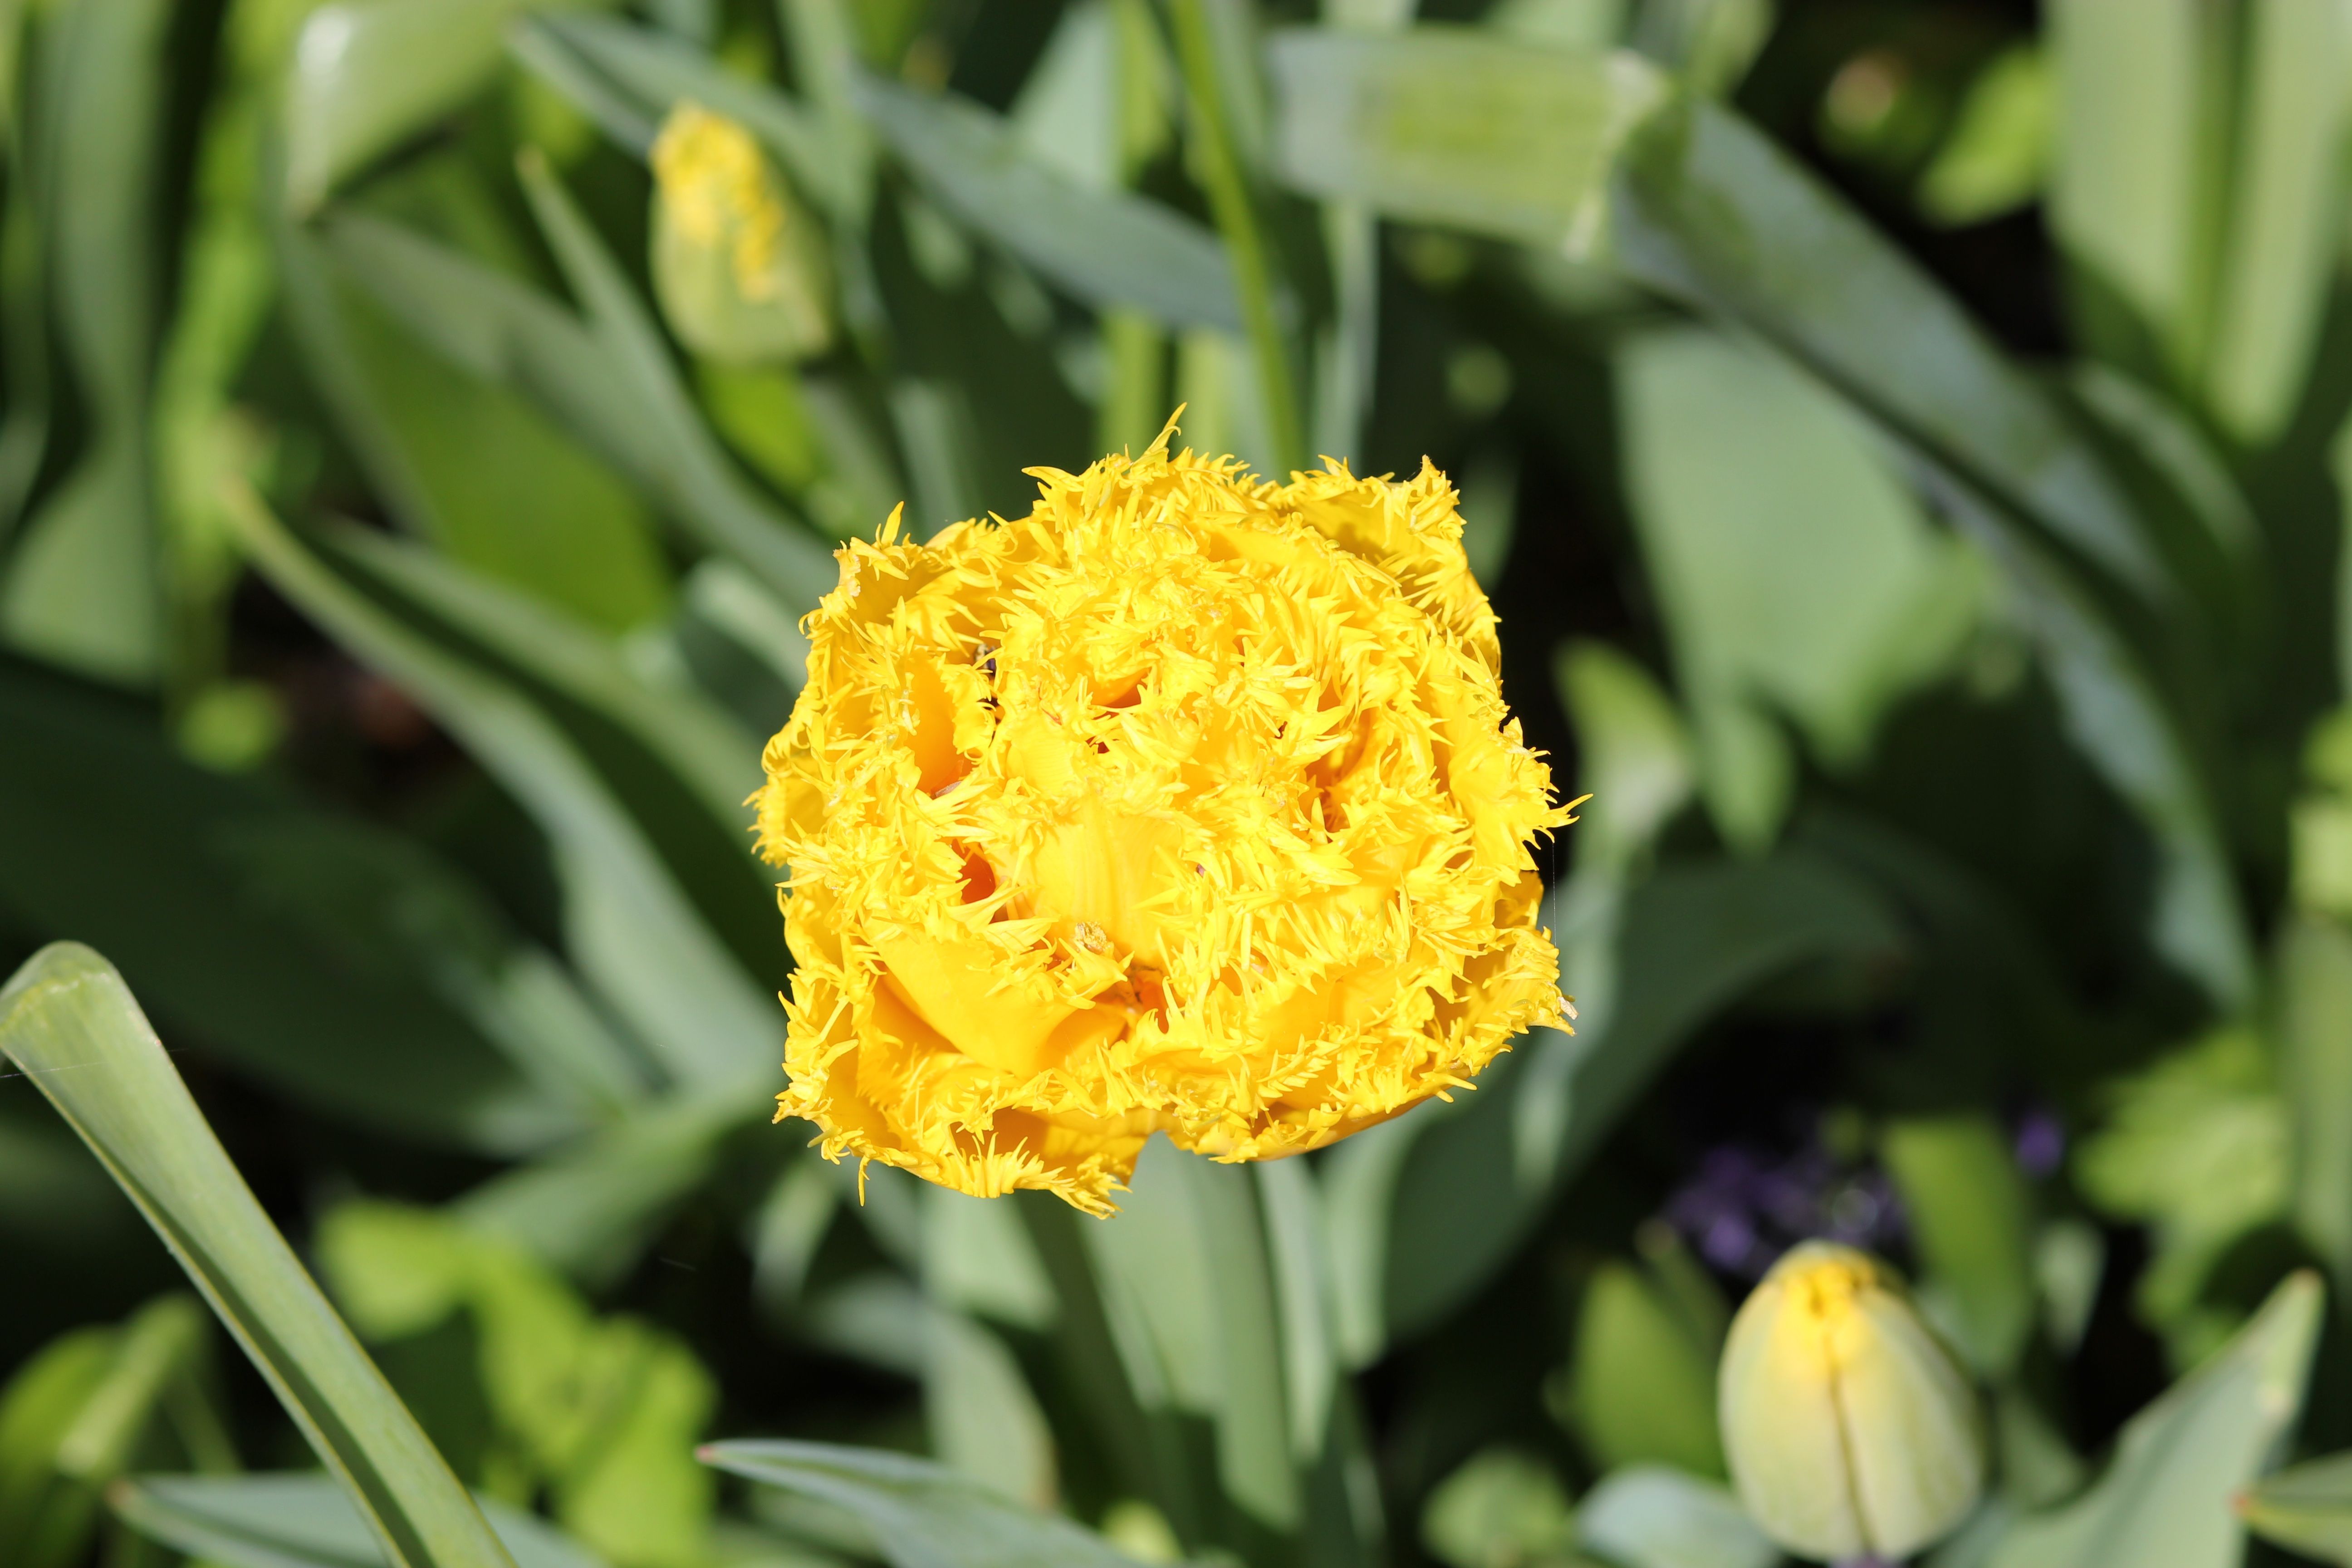
plant, flower, tulip, spring, botany, yellow, flora, wildflower, macro photography, flowering plant, floralia, land plant